Joseph Van Aken

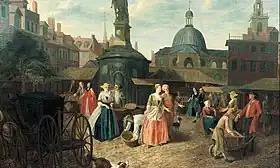
"The Old Stocks Market in London"

He arrived in London from Antwerp in around 1720, accompanied by his brother Alexander (1701–57), and possibly also an older brother called Arnoldus (d.1735/6). He initially painted genre scenes and conversation pieces in the Flemish tradition. He used local English scenery in his genre works. He also painted portrait paintings. His works as an independent artist include a view of Covent Garden Market, of which he made at least three versions. He largely abandoned genre painting as an independent artist and became a specialist drapery painter in the mid-1730s.